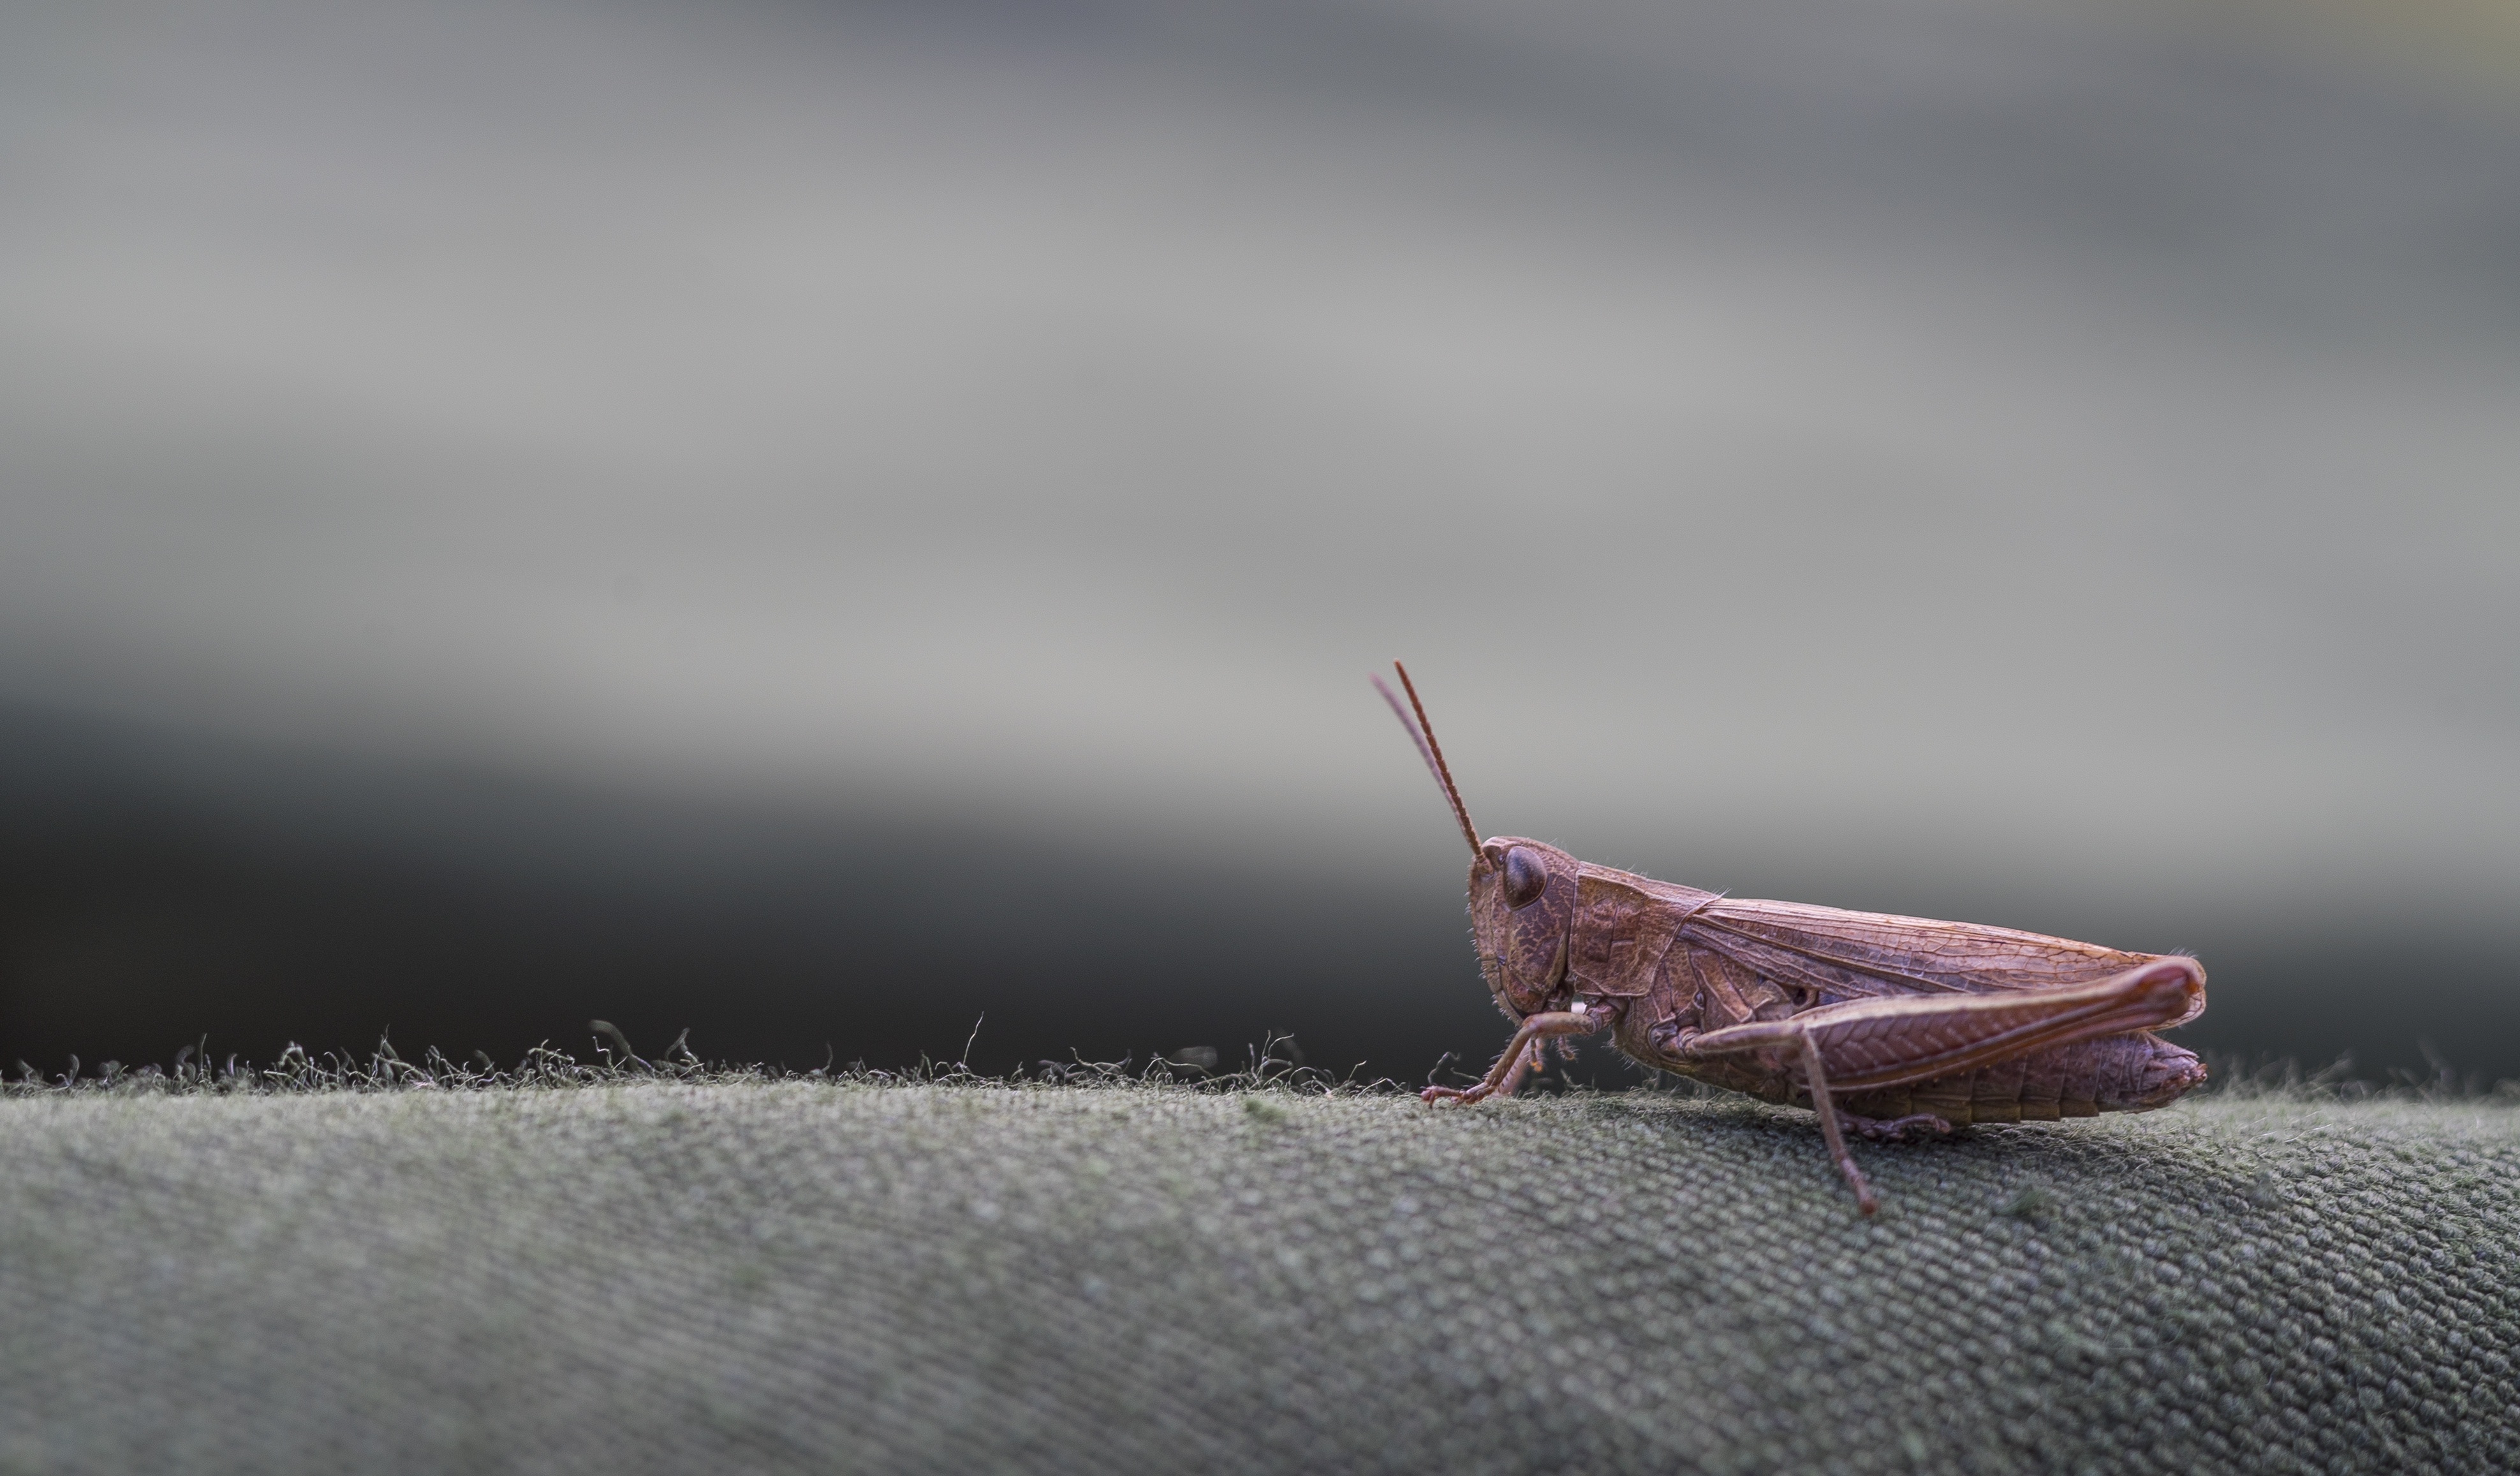
outdoor, wing, photography, animal, wildlife, insect, macro, brown, moth, fauna, invertebrate, close up, grasshopper, hopper, macro photography, arthropod